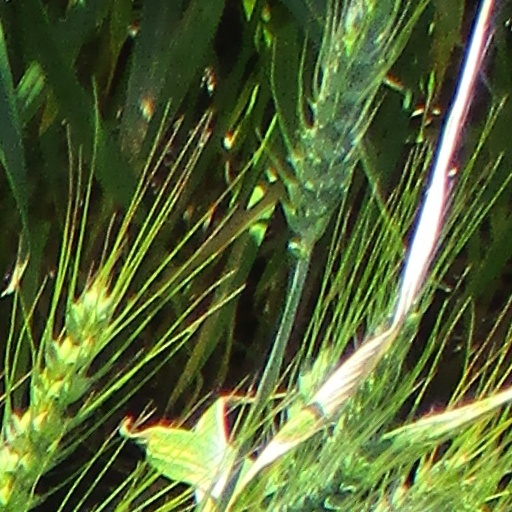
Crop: wheat